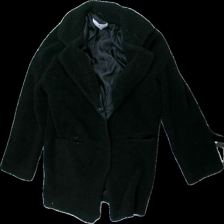
View: front
Type: Jacket
Category: Ladies
Brand: Not in the list
Brand text on label: Samsa
Colors: Black
Material: unknown
Cut: Regular
Size: L
Season: All
Price range: 50-100
Recommended usage: Reuse
Description: teddy jacket